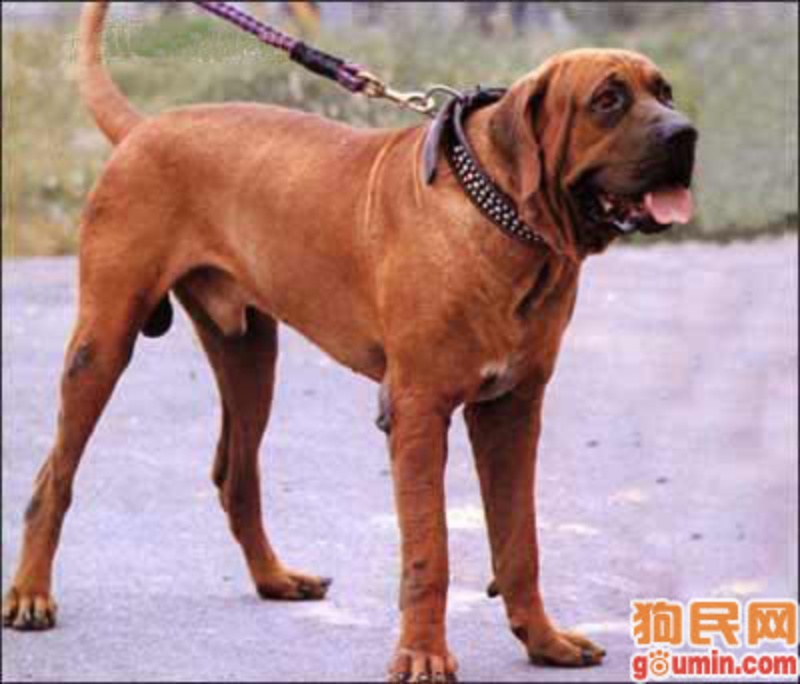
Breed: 220-n000032-Fila_Braziliero